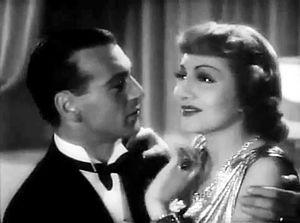
Claudette Colbert est une actrice américaine d'origine française, née Émilie Claudette Chauchoin le 13 septembre 1903 à Saint-Mandé, et morte le 30 juillet 1996 à Speightstown à la Barbade. L’American Film Institute a classé Claudette Colbert douzième actrice de légende.